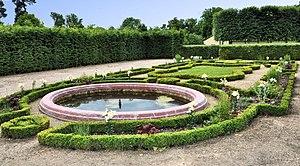
Jardin du Pavillon frais du Petit Trianon
Le Pavillon frais ou Salon frais est une fabrique construite pour Louis XV et Madame de Pompadour par Ange-Jacques Gabriel au sein du Jardin français du Petit Trianon, dans le parc du château de Versailles.